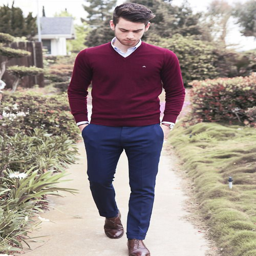
i am a sucker for sweaters !